Perch Zeytuntsyan

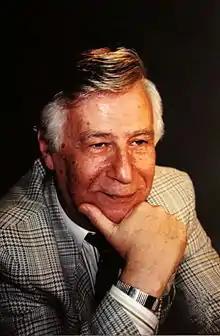

Perch Zeytuntsyan (July 18, 1938 – August 21, 2017) was an Armenian playwright and screenwriter who served as the Minister of Culture of Armenia from 1990 to 1991.